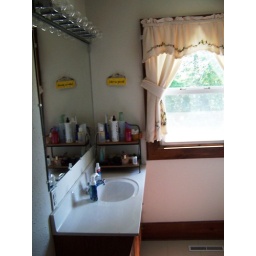
the upstairs bathroom in Grandma &amp;amp; Grandpa's old farm house